Tyrone Power

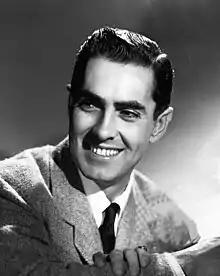
Power in the 1940s

Tyrone Edmund Power III (May 5, 1914 – November 15, 1958) was an American actor. From the 1930s to the 1950s, Power appeared in dozens of films, often in swashbuckler roles or romantic leads. His better-known films include "Jesse James", "The Mark of Zorro", "Marie Antoinette", "Blood and Sand", "The Black Swan", "Prince of Foxes", "Witness for the Prosecution", "The Black Rose", and "Captain from Castile". Power's own favorite film among those in which he starred was "Nightmare Alley".